Agfa-Gevaert

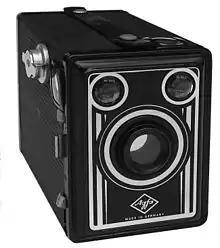
Agfa Box 50 (ca.1949)

In 2004, Agfa-Gevaert withdrew from the consumer market, including photographic film, cameras and other photographic equipment.